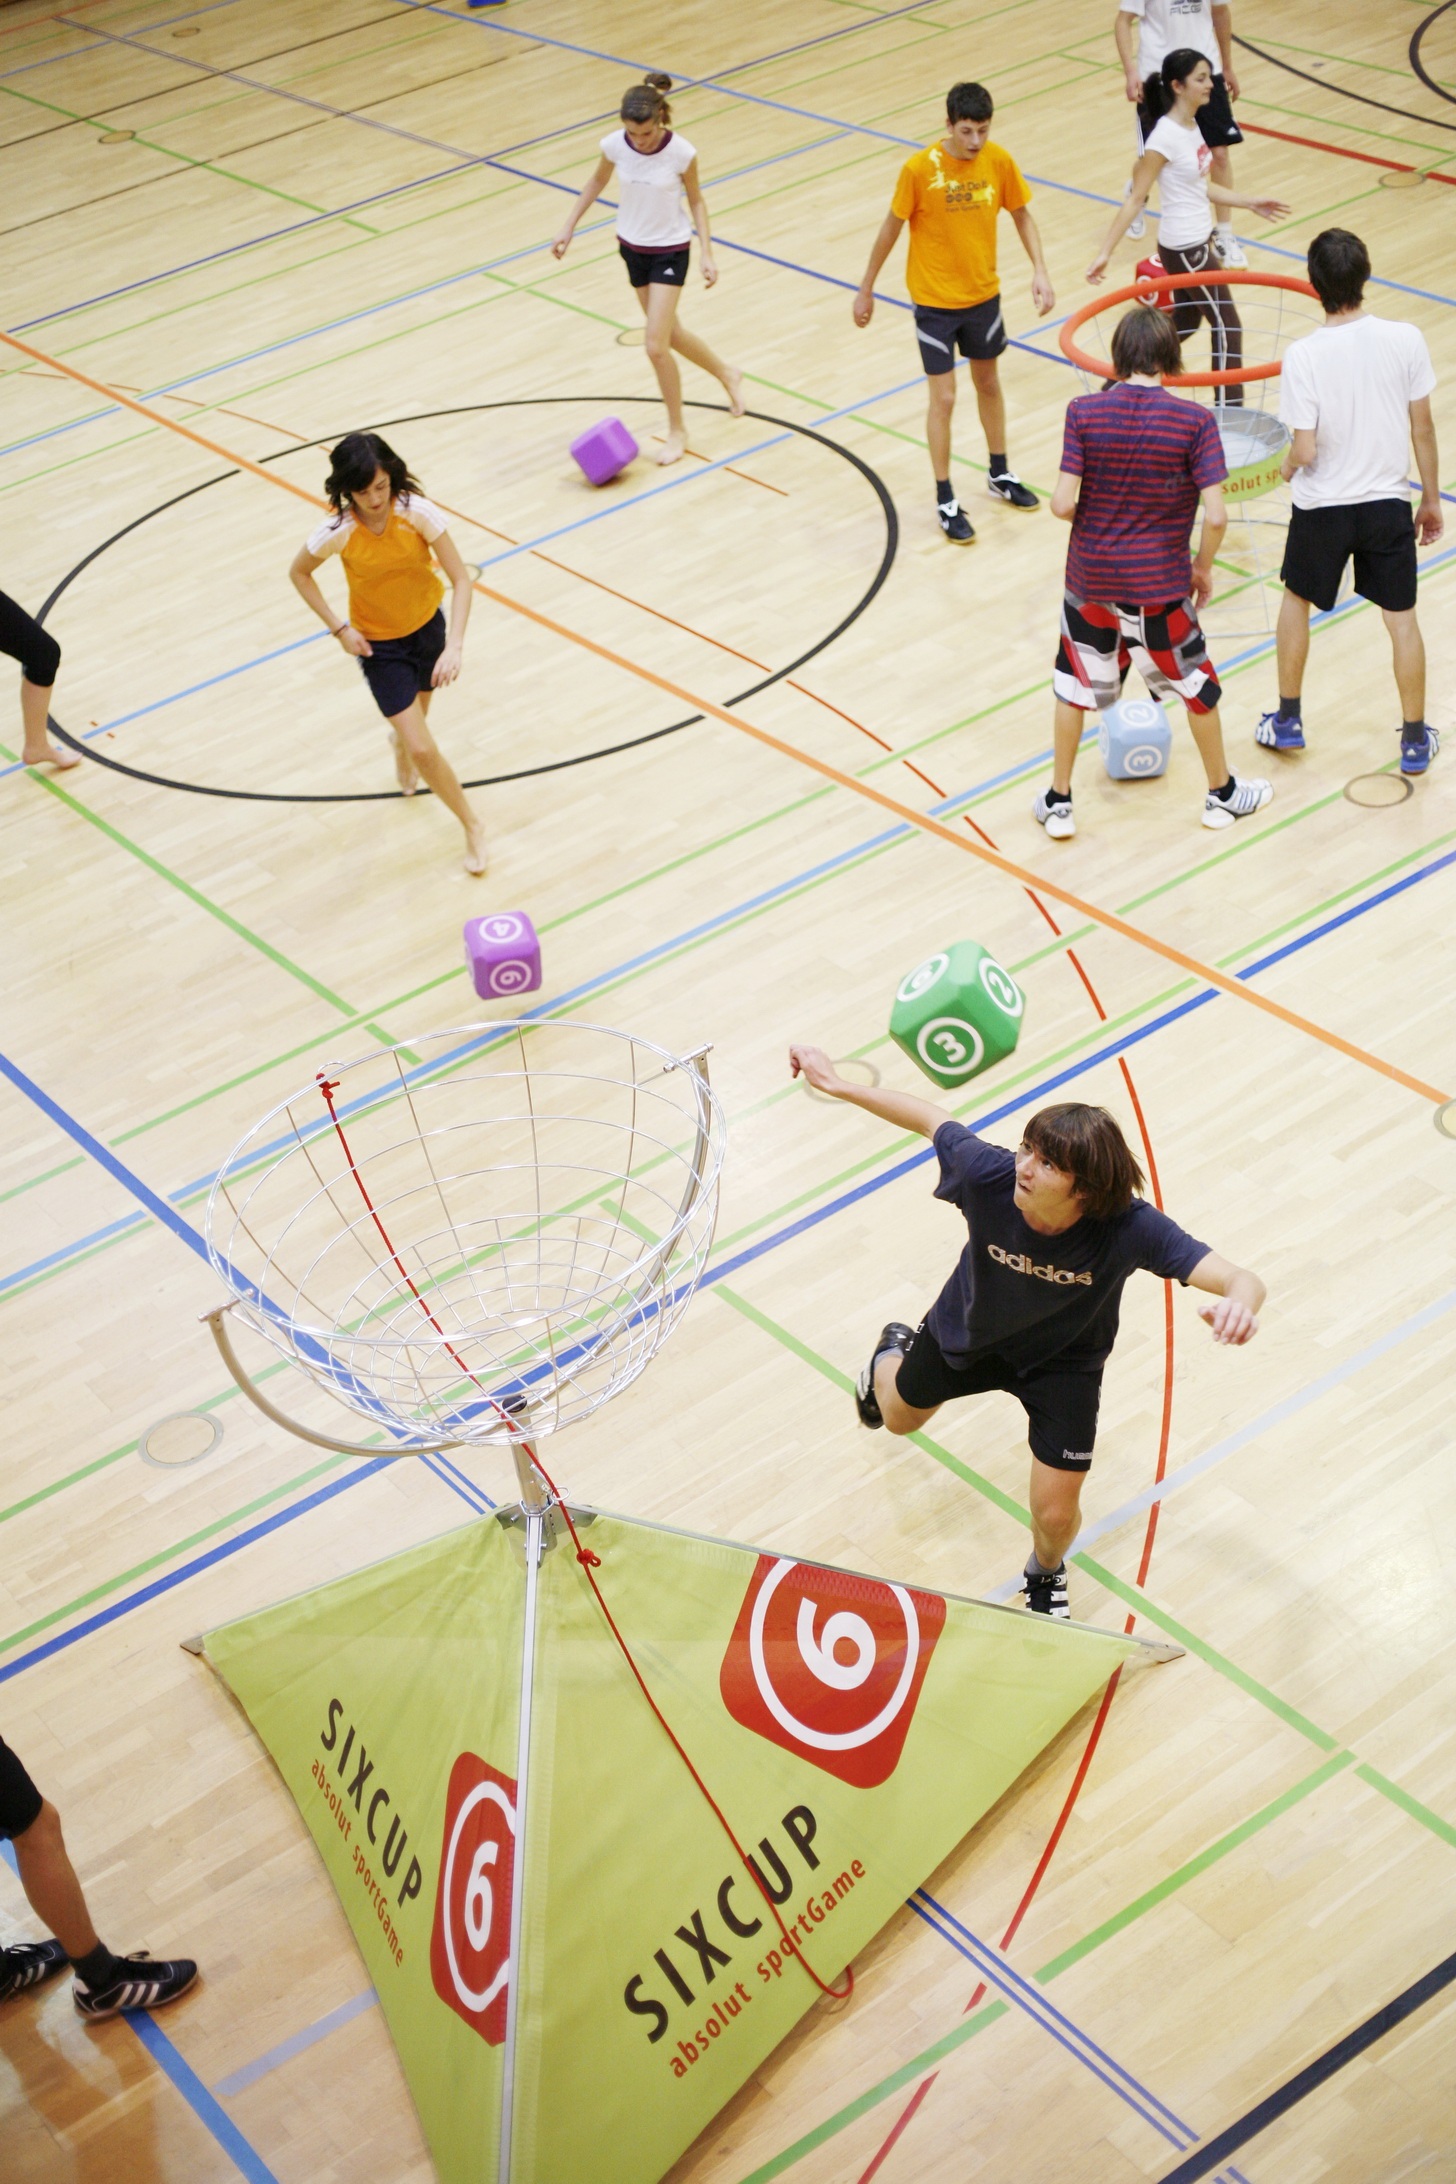
sport, basket, sports, header, team sport, hits, team sports, funsport, racquetball